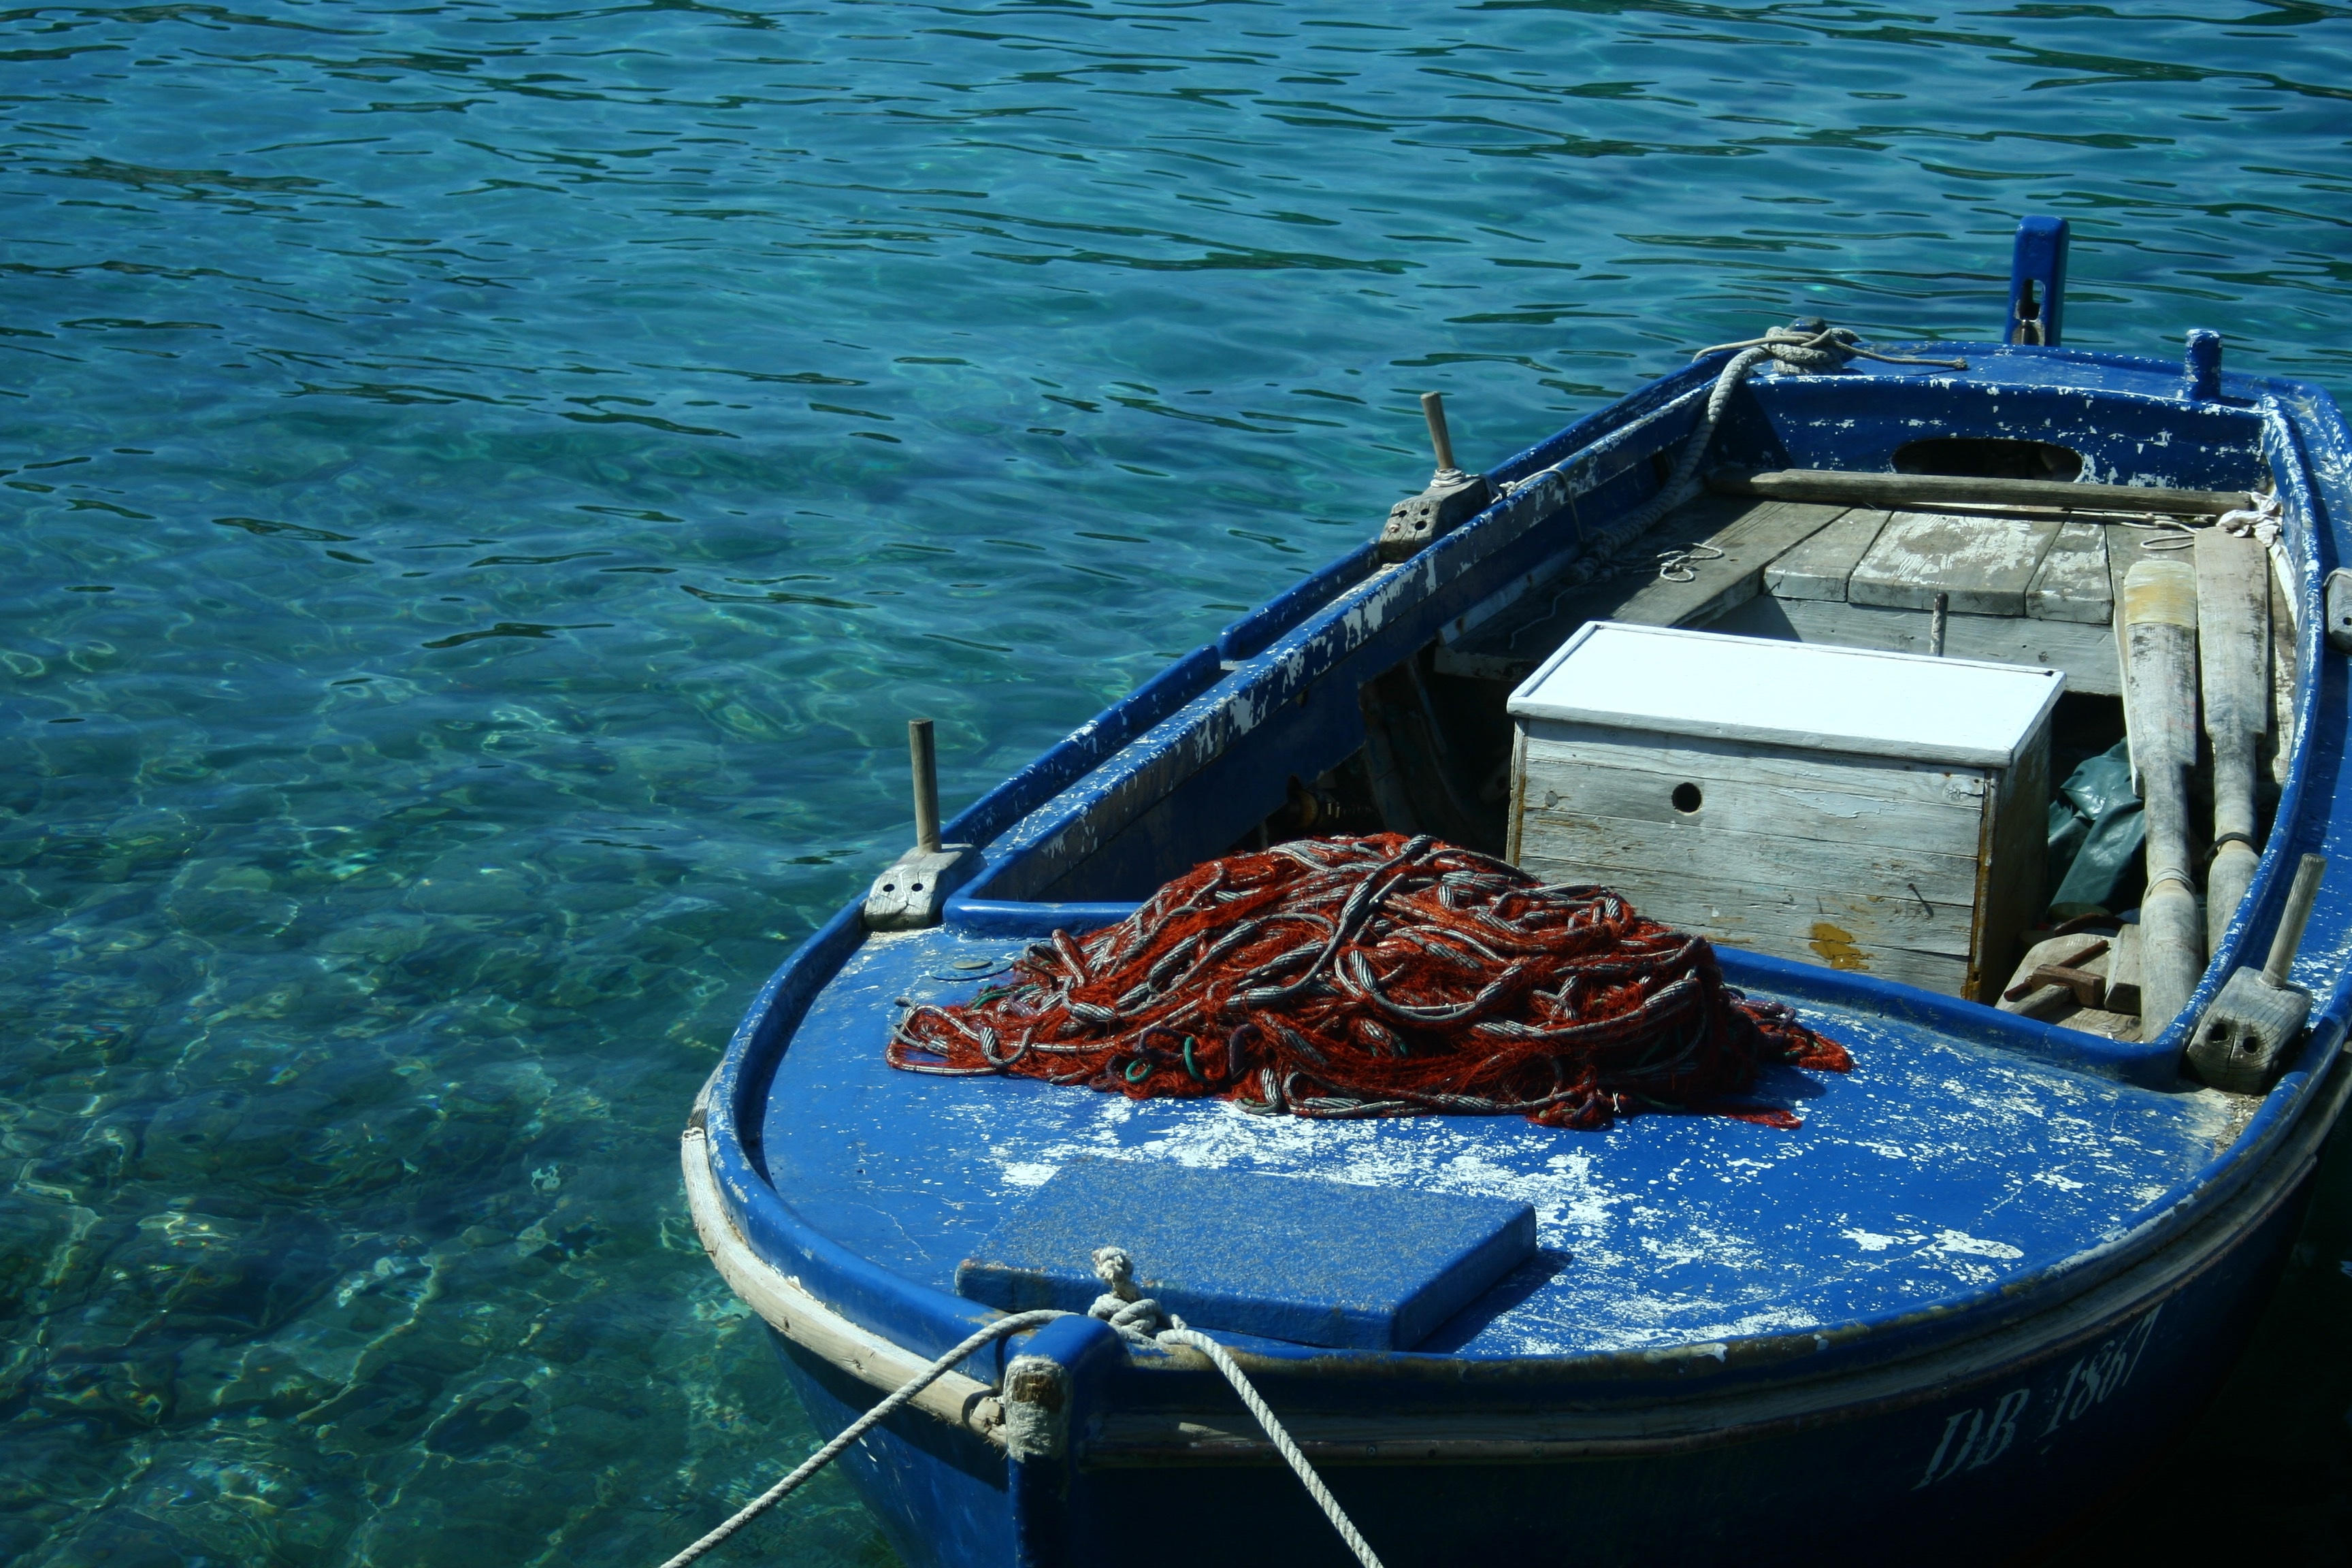
sea, coast, water, ocean, boat, summer, vacation, travel, europe, mediterranean, vehicle, fishing, holiday, harbor, blue, tourism, trip, lifestyle, motorboat, outdoors, nautical, boating, watercraft, fishing vessel, dinghy, watercraft rowing